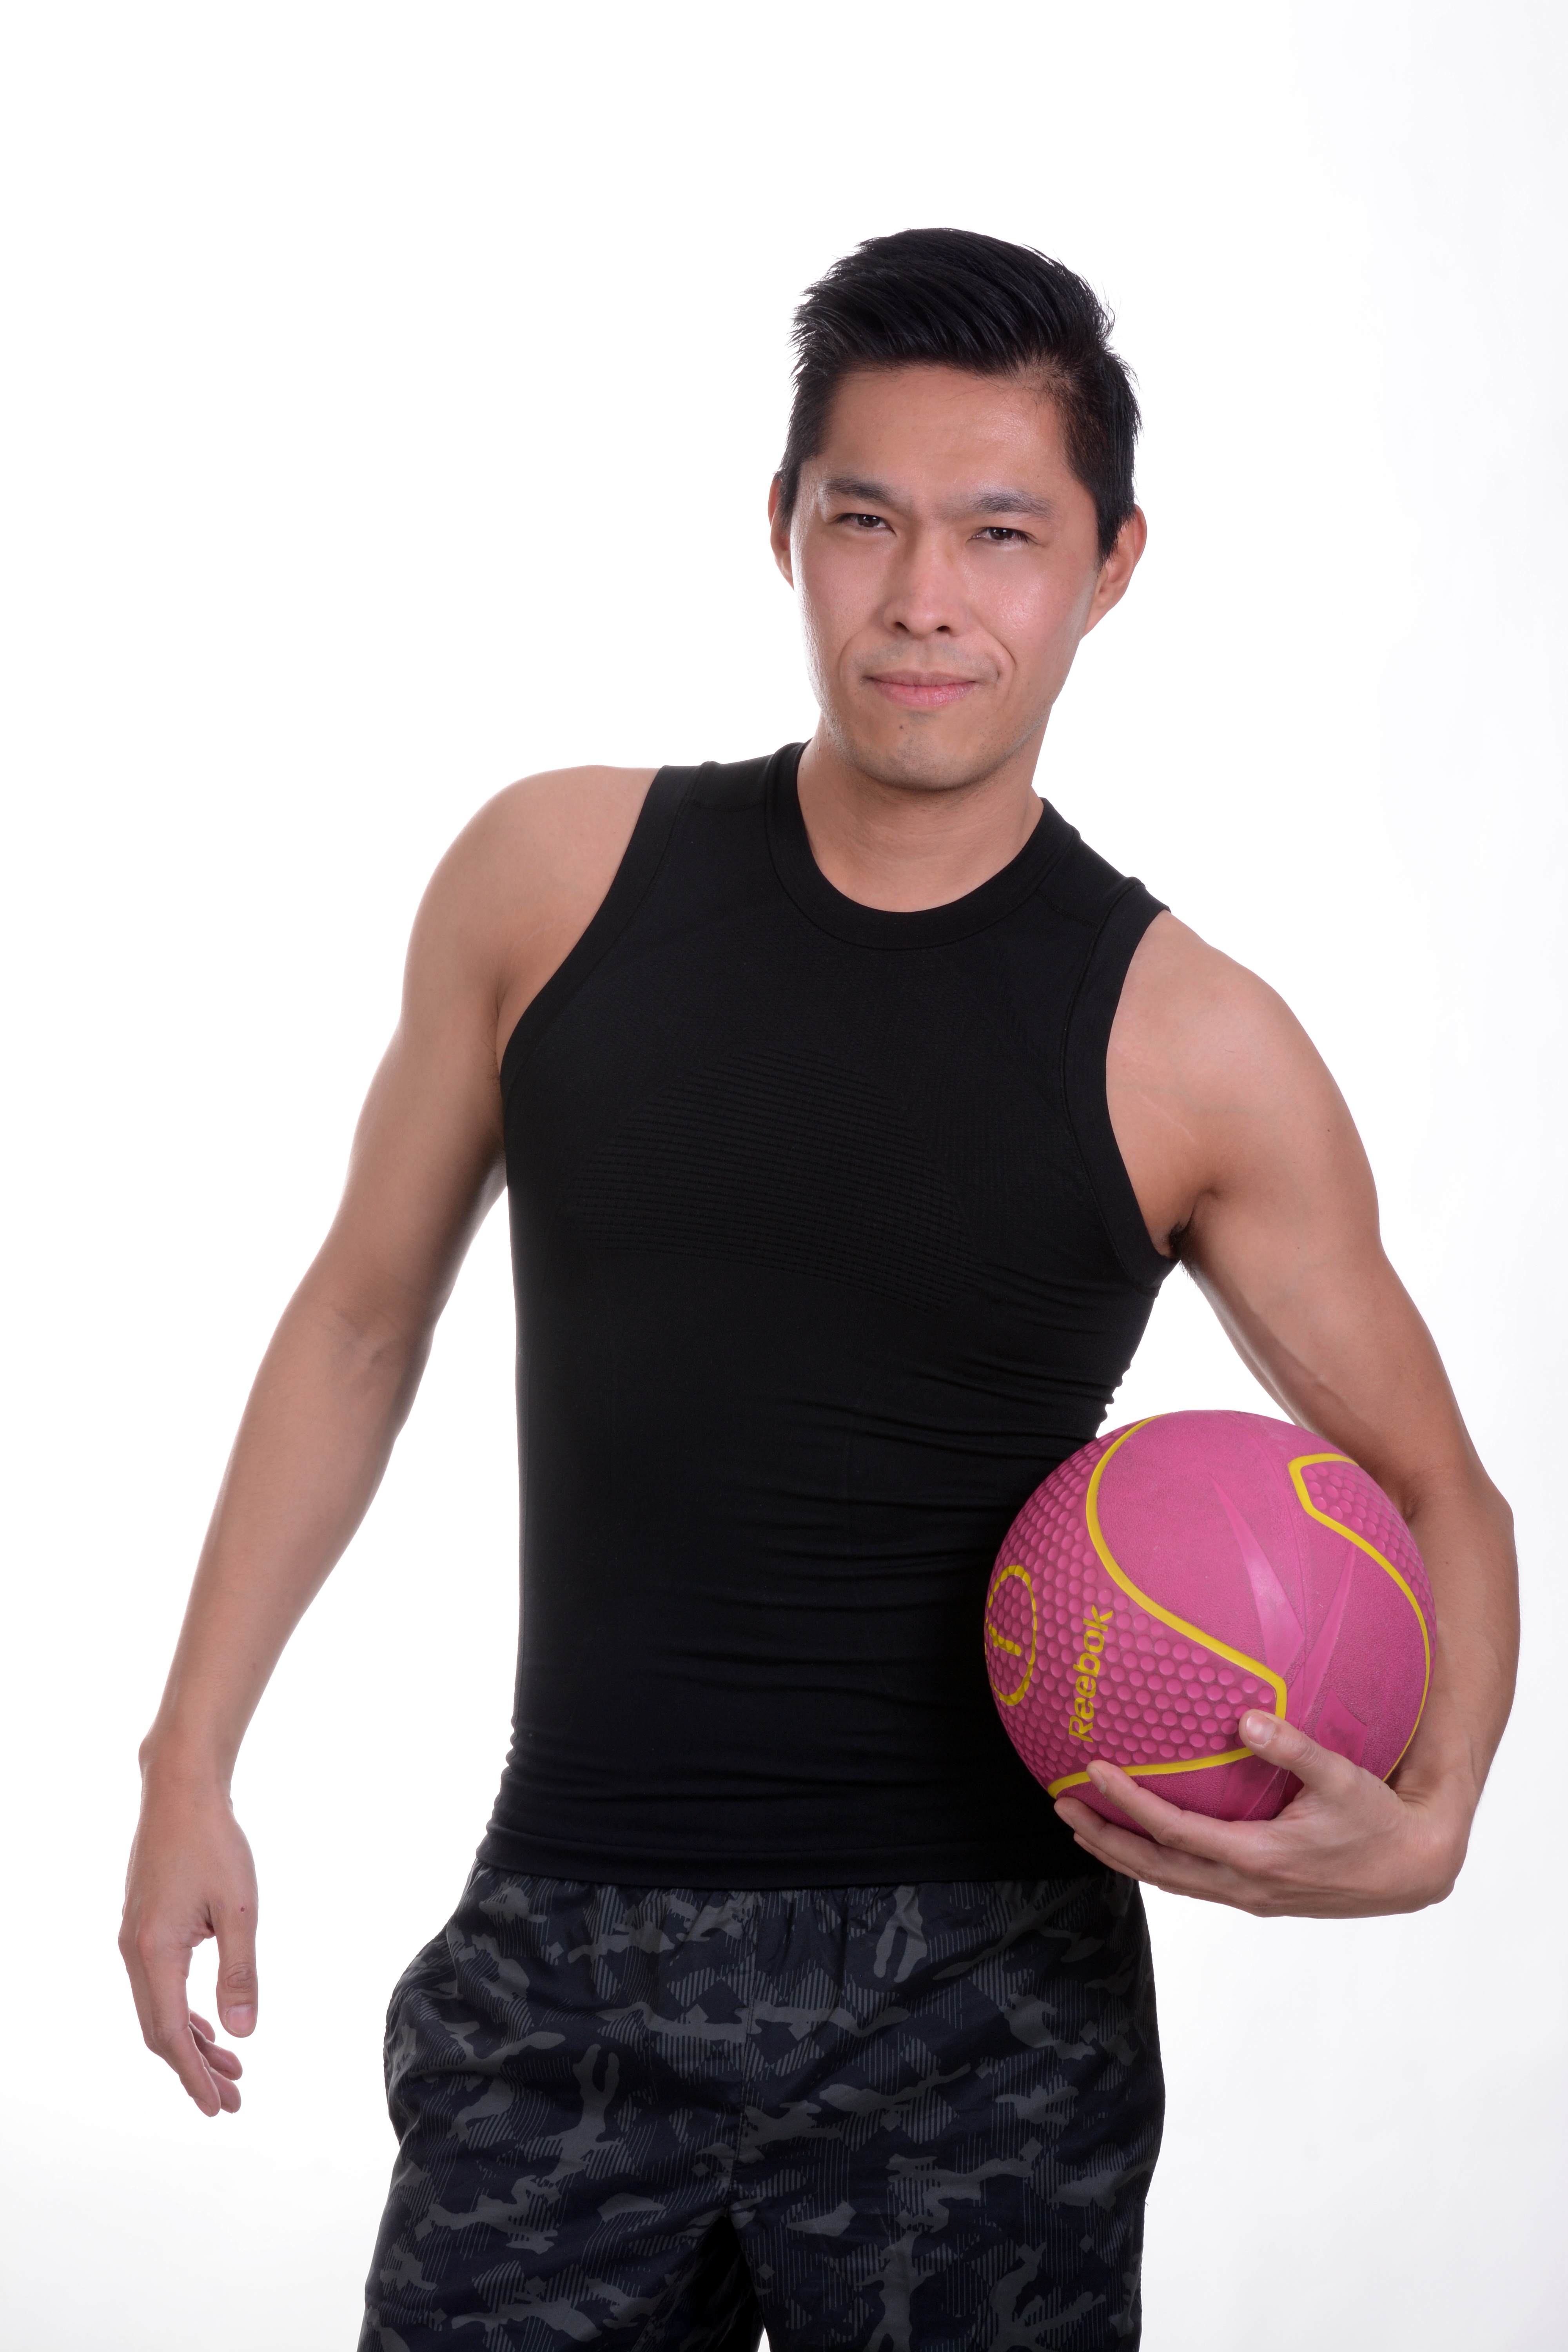
hand, man, sport, asian, finger, clothing, exercise, arm, fitness, muscle, human body, shirtless, men, japanese, neck, dumbbells, ball, magenta, body, abdomen, photo shoot, t shirt, pilates, face man, body man, dumbbell exercise, medicine ball, sense, undergarment, active undergarment, sleeveless shirt